Giuseppe Cassella

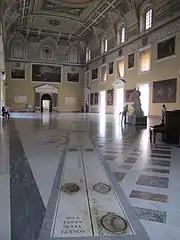
Archaeological Museum of Naples. The sundial realized by Cassella.

In 1807 the new king of Naples, Joseph Bonaparte, signed a decree to install the astronomical observatory of Naples at the ancient monastery of San Gaudioso.